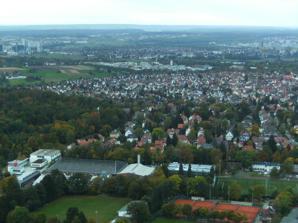
Building: Eiswelt Stuttgart
Country: Germany
Year built: 2008
Multipurpose indoor arena in Stuttgart, Germany Eiswelt Stuttgart The Waldau sports center with the Eiswelt Stuttgart in the foreground as seen from the Fernsehturm . Former names Eissportzentrum Waldau (1961–2011) Location Keßlerweg 8 Stuttgart , Germany Coordinates 48°45′04″N 9°11′07″E / 48.7511°N 9.1852°E / 48.7511; 9.1852 Owner City of Stuttgart Capacity 3,000 Opened 1961 Tenants Stuttgart Rebels (1997–present) Eiswelt Stuttgart is a multipurpose indoor arena in the Waldau neighborhood of Stuttgart , Germany . It is home to the Stuttgart Rebels ice hockey team of the Regionalliga Süd-West . History The Eissportzentrum Waldau was built in 1961 by the TEC Waldau hockey club as an open-air rink and was taken over by the city of Stuttgart on December 6, 1962. It was roofed over in 1977 and extensively renovated in 2011. The arena has a capacity of 3,000 spectators since the renovation in 2011. Gallery References